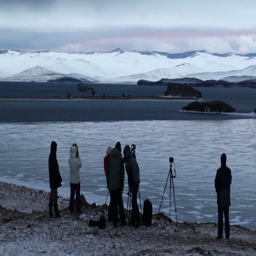
the group of photographer works near the tripod with camera opposite big lake in winter